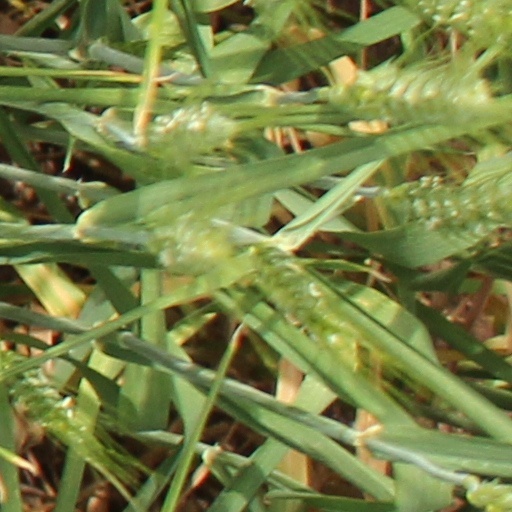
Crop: wheat